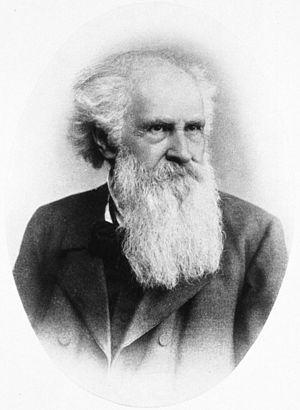
Franz von Leydig, né le 21 mai 1821 à Rothenburg ob der Tauber où il est mort le 13 avril 1908, est un zoologiste et un spécialiste en anatomie comparée allemand, découvreur des cellules de Leydig.